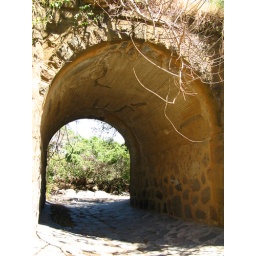
A culvert under the road allows the cows to pass without stopping traffic, San Vicente, El Salvador.